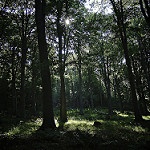
Scene: Outdoor